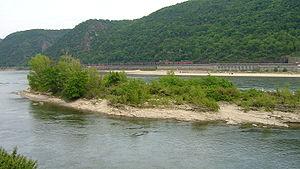
Le Rhin est un fleuve d'Europe centrale et de l'Ouest, long de 1 233 km. Il est la colonne vertébrale de l'Europe rhénane, l’espace économique le plus dynamique d’Europe et l’un des grands lieux de puissance du monde. Son bassin versant, de 198 000 km², comprend le Liechtenstein, la majeure partie de la Suisse et du Grand-Duché de Luxembourg, une partie de l'Autriche, de l'Italie et de la Belgique, de grandes parties de l'Allemagne et des Pays-Bas et une partie de la France. Il s'agit du plus long fleuve se déversant dans la mer du Nord et de l'une des voies navigables les plus fréquentées du monde. Il fournit de l'eau potable à plus de 30 millions de personnes.